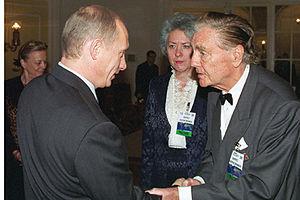
Édouard Alexandrovitch von Falz-Fein, né le 14 septembre 1912 à Gavrilovka et mort le 17 novembre 2018 à Vaduz, est un homme d'affaires, journaliste et dirigeant sportif liechtensteinois né russe.